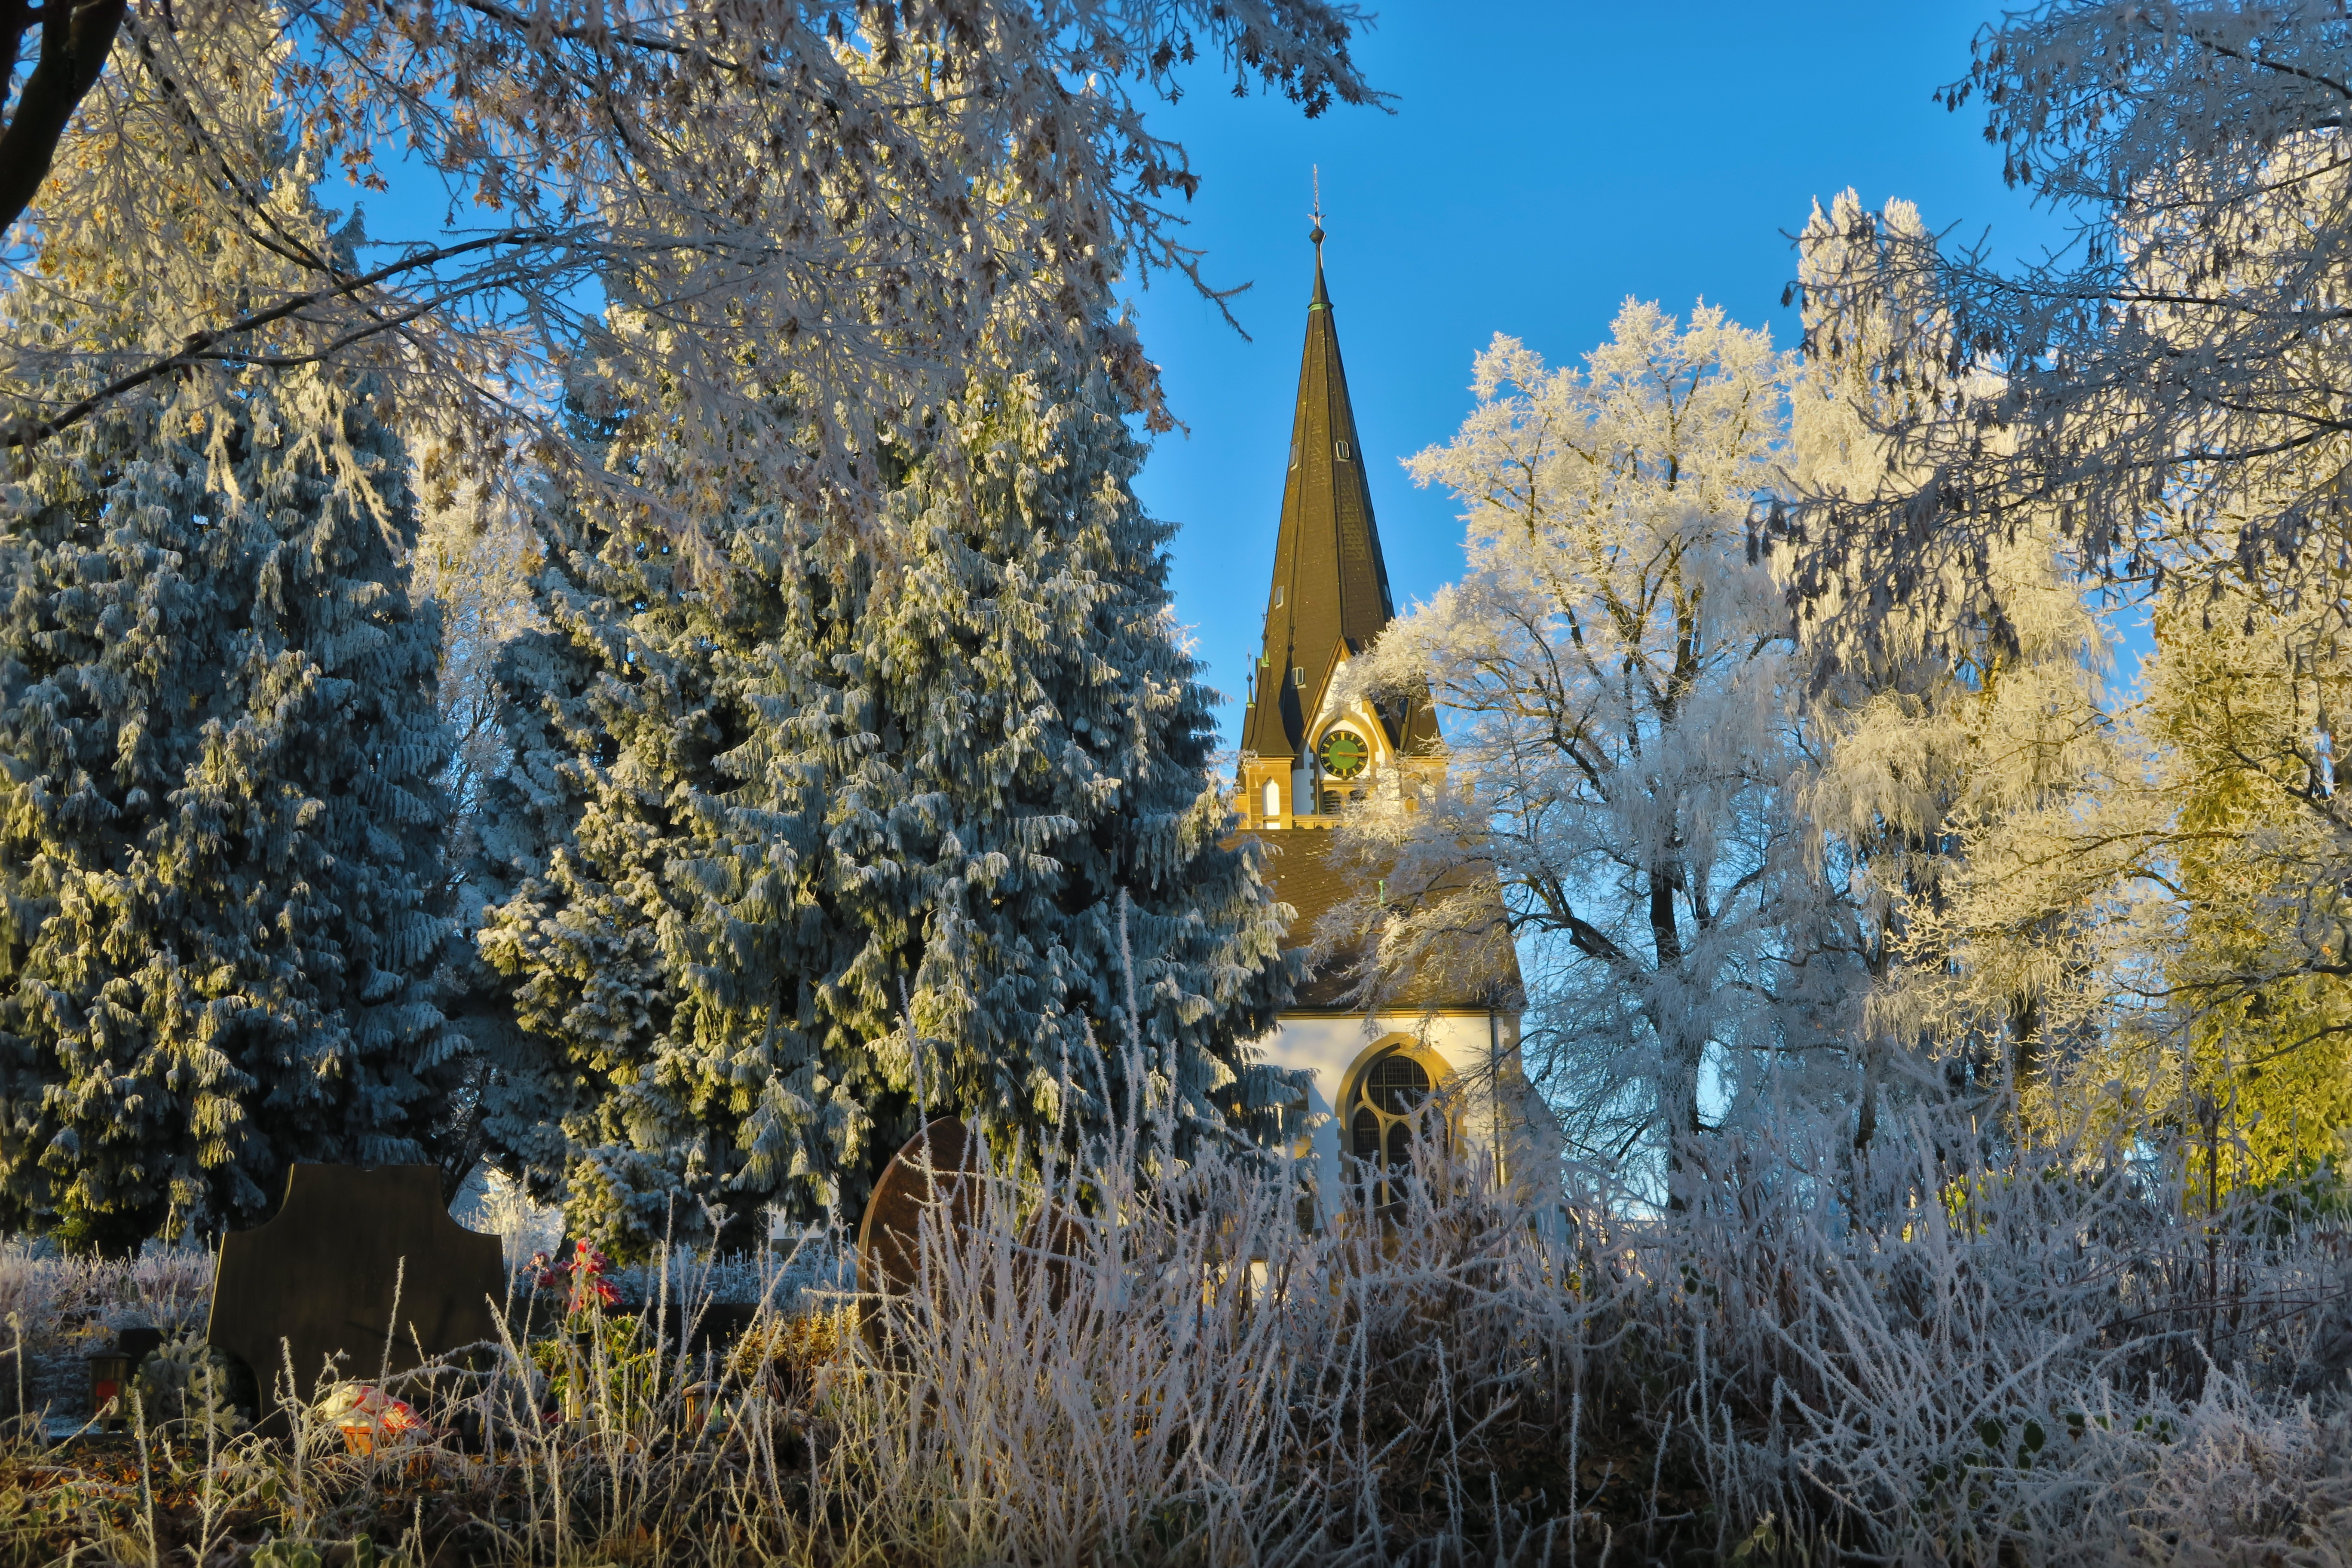
tree, nature, forest, branch, snow, cold, winter, plant, leaf, flower, frost, ice, autumn, frozen, church, cemetery, season, trees, spruce, woodland, woody plant